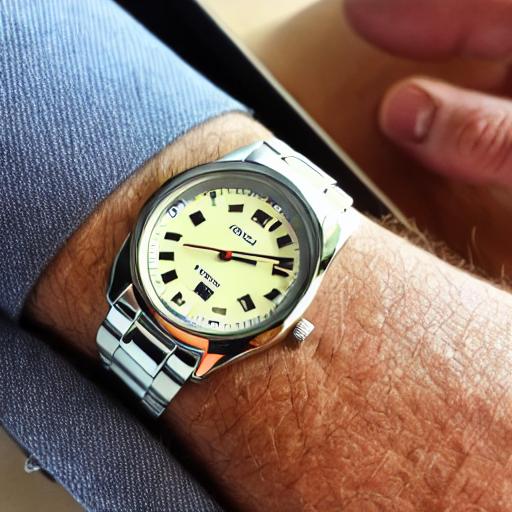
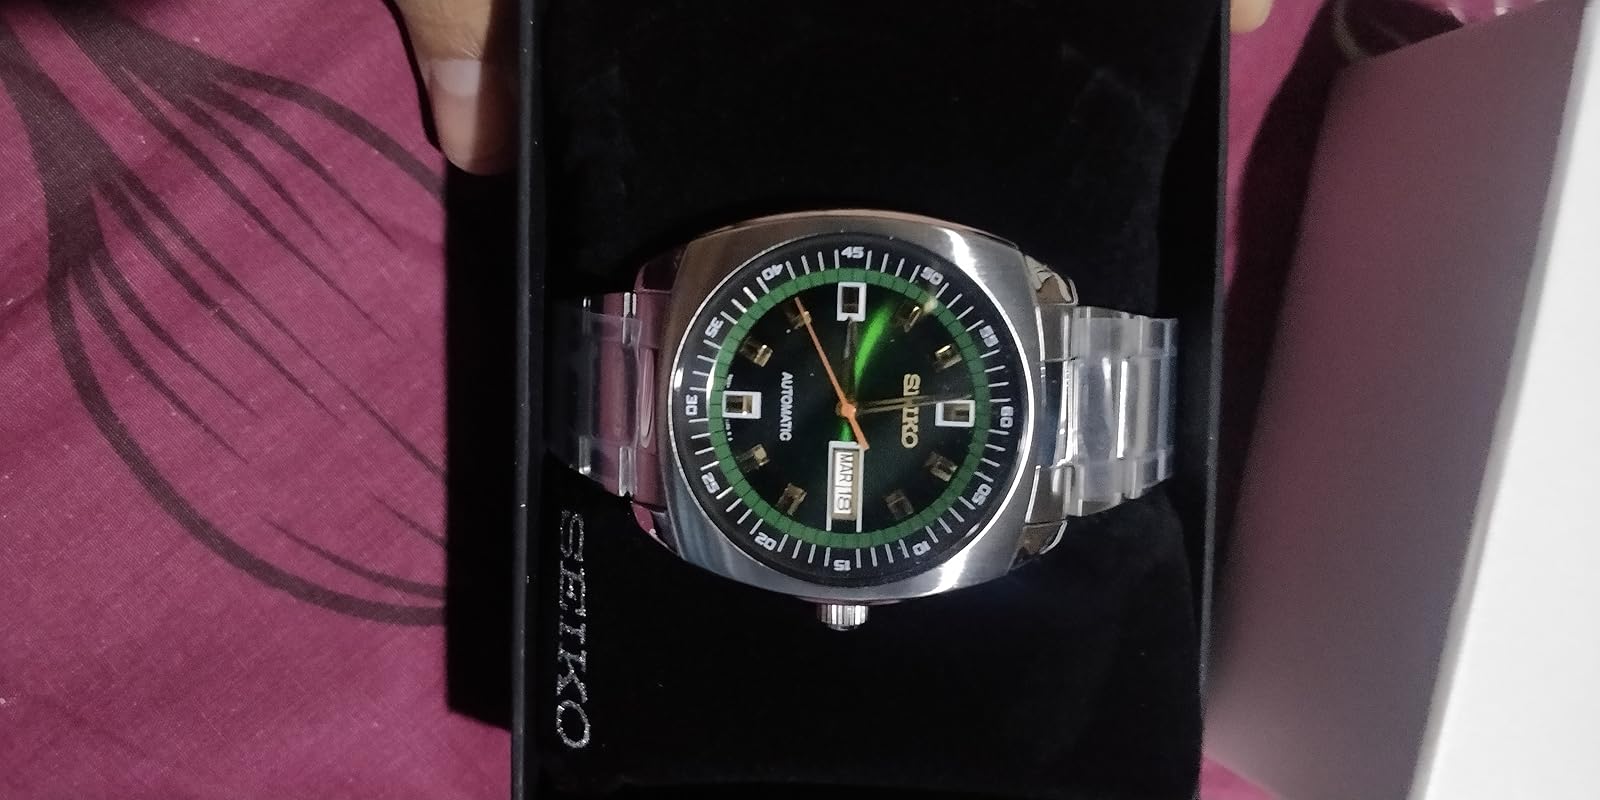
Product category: accessories_watch
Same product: no